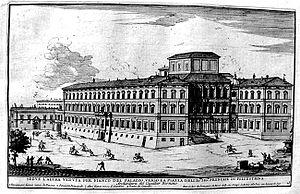
Le palais Barberini est un palais de Rome, situé sur la place homonyme œuvre de Carlo Maderno qui en commence la construction en 1627, assisté de son neveu Francesco Borromini qui reprend le chantier à la mort de son oncle en 1629 et qui collabore tout d'abord avec Le Bernin lequel en termine la construction, seul, en 1633.